Al Jasrah

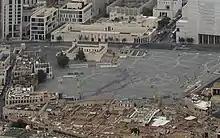
An aerial view of Jassim bin Mohammed Street separating Al Koot Fort in Al Jasrah and the Qatar National Archives building in Mushayrib.

As of the 2010 census, the district comprised 13 housing units and 883 establishments. There were 240 people living in the district, of which 99% were male and 1% were female. Out of the 240 inhabitants, 97% were 20 years of age or older and 3% were under the age of 20. The literacy rate stood at 99.2%.